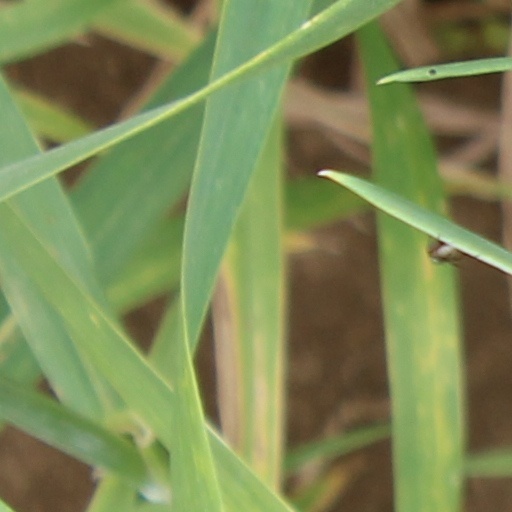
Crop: wheat